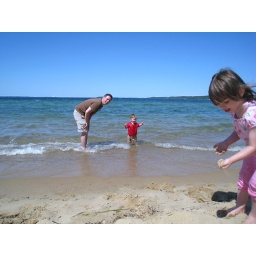
Playing in the sand and water on Grand Traverse bay